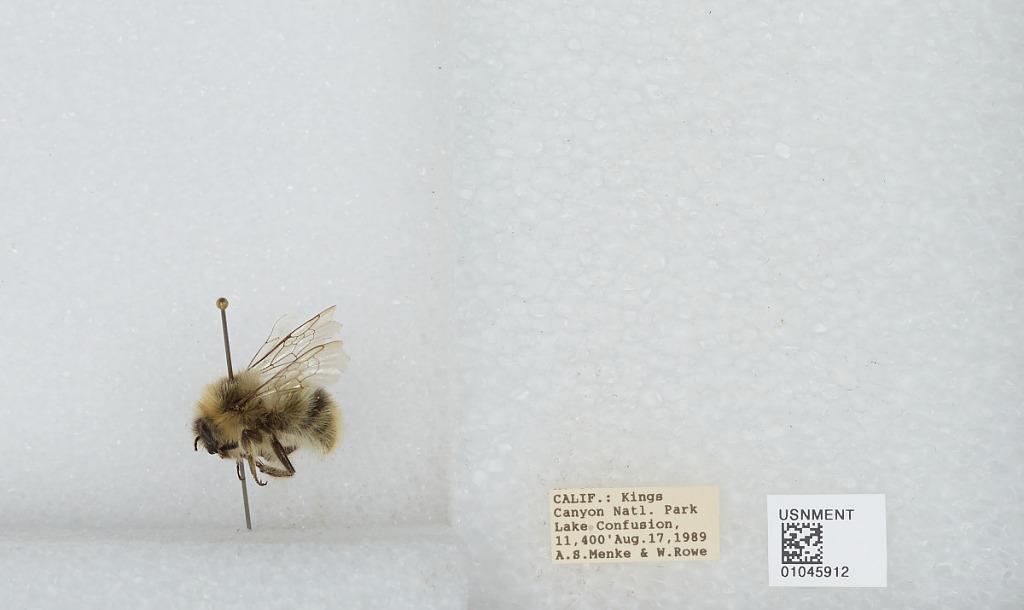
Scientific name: Bombus sp.
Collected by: A. Menke & W. Rowe
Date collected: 1989-8-17
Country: United States
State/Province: California
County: Fresno
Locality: Kings Canyon National Park, Lake Confusion
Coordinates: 37.0986, -118.761